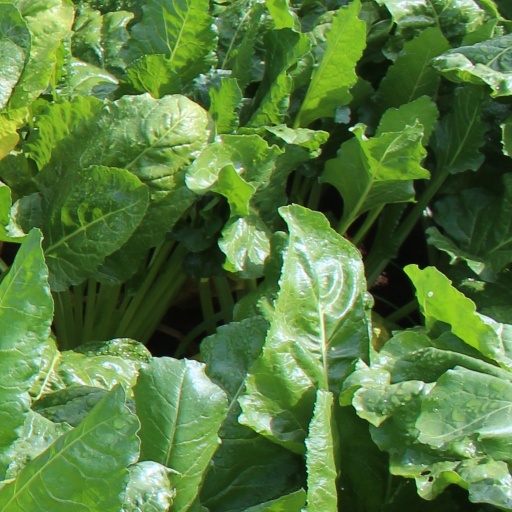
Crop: sugar beet